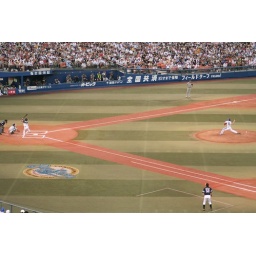
That's Darvish in the third base coaches box and Kawasaki in the first base coaches box.